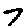
Label: 7